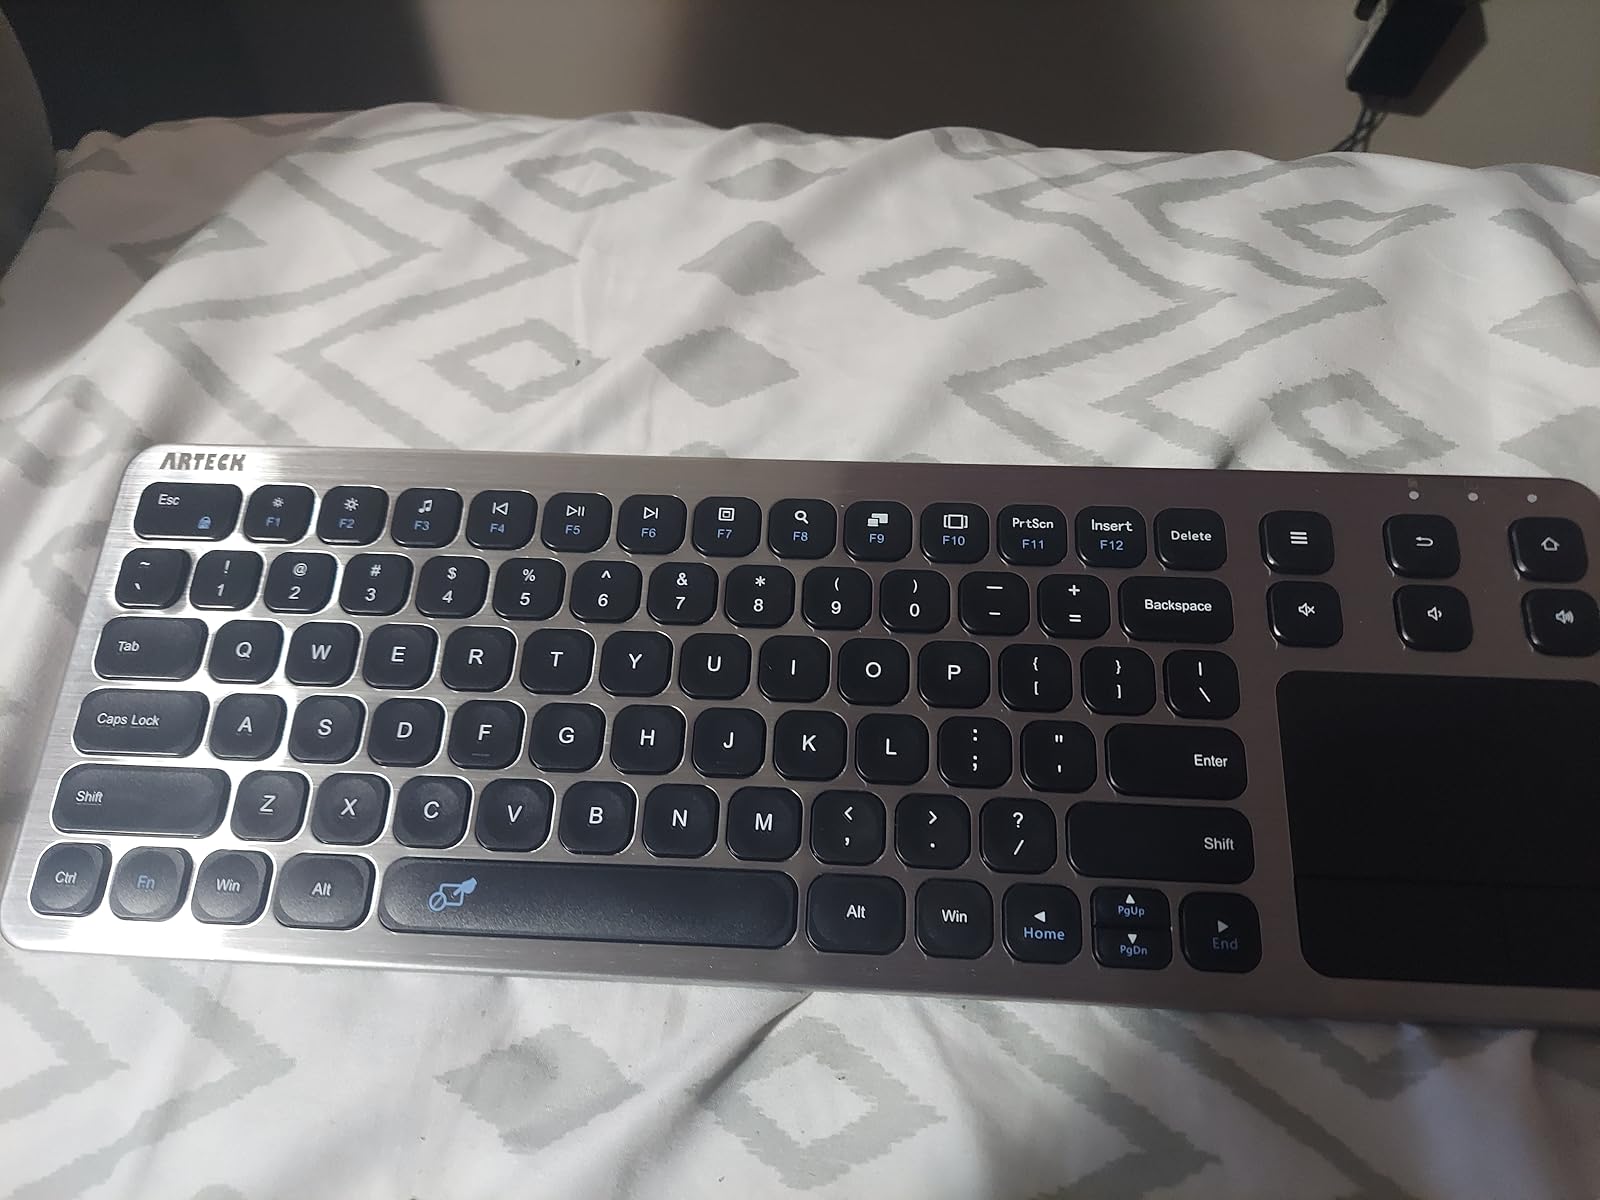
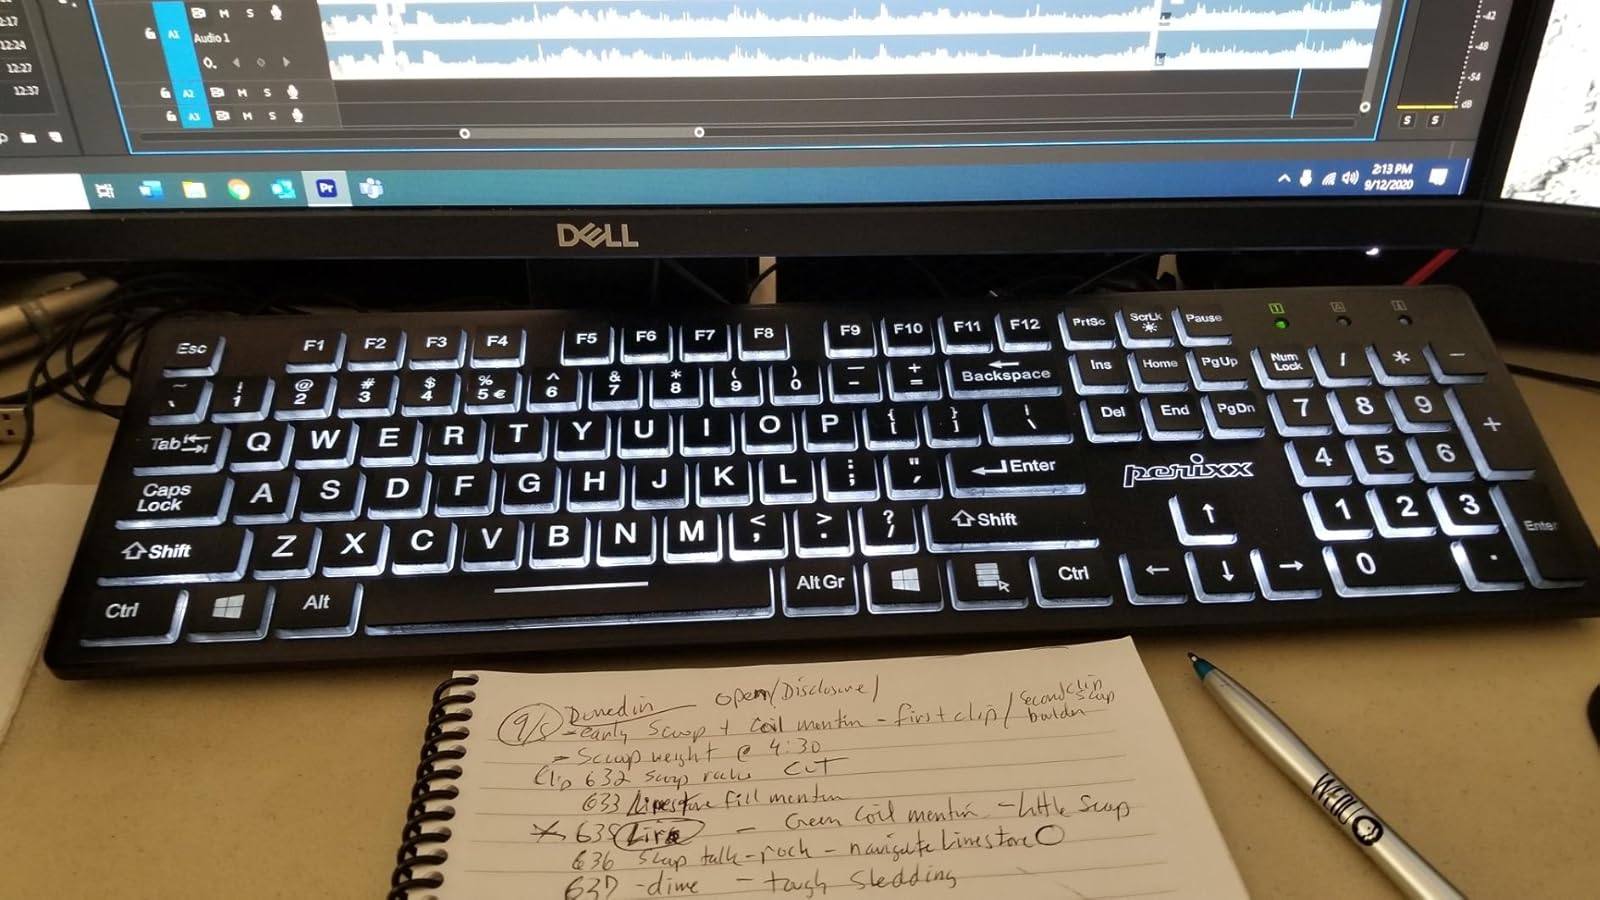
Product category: keyboard
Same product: no